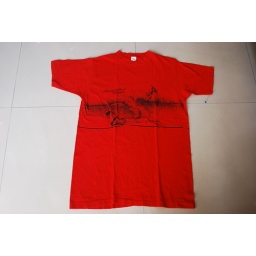
red with black print in front and back, size XL